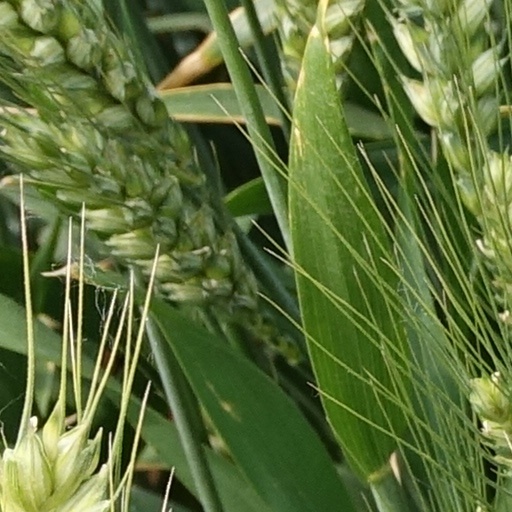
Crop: wheat